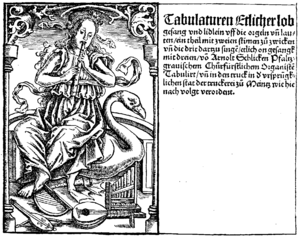
Peter Schoeffer (fils) est un imprimeur allemand, né entre 1475 à 1480 in Mayence et mort en 1547 à Bâle. Il est le second fils de Peter Schoeffer.